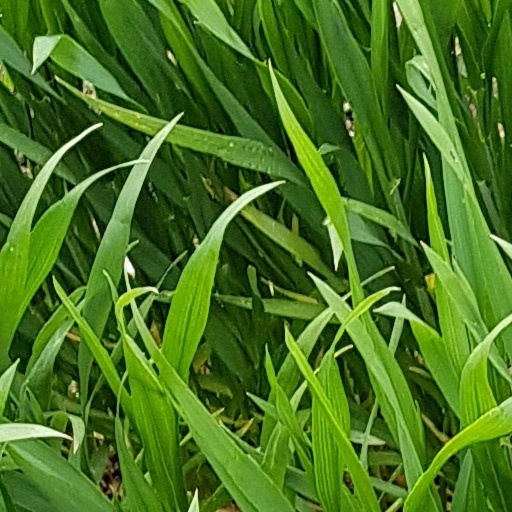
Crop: wheat